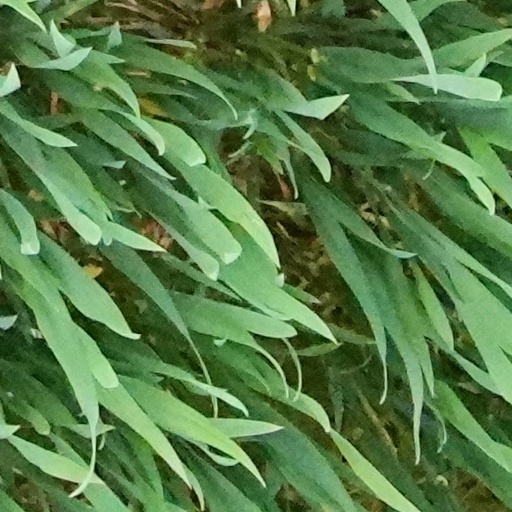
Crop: wheat